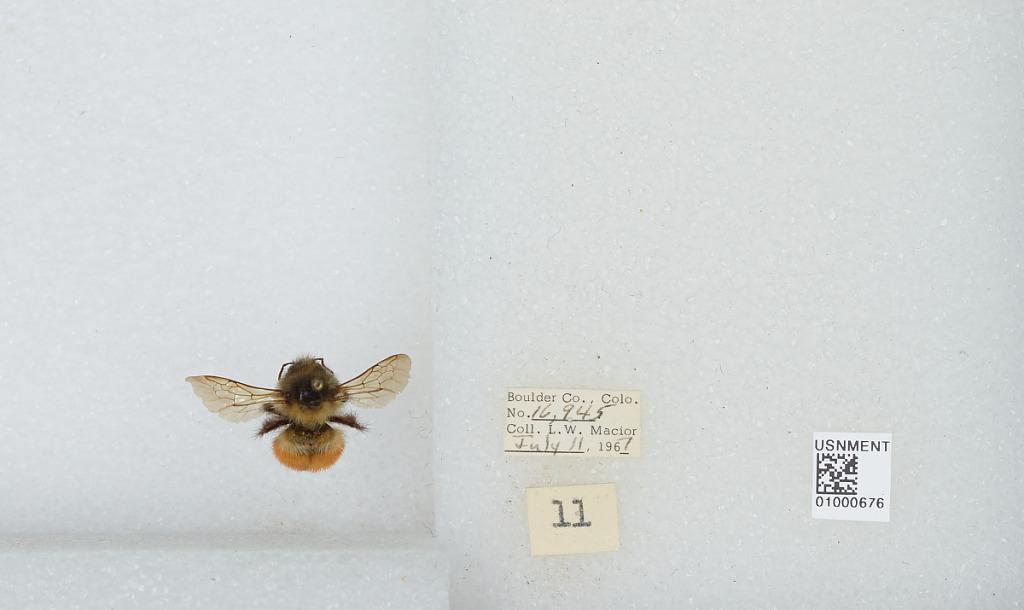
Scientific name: Bombus (Pyrobombus) melanopygus Nylander
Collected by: L. Macior
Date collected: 1967-7-11
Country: United States
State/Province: Colorado
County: Boulder
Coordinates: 40.015, -105.27